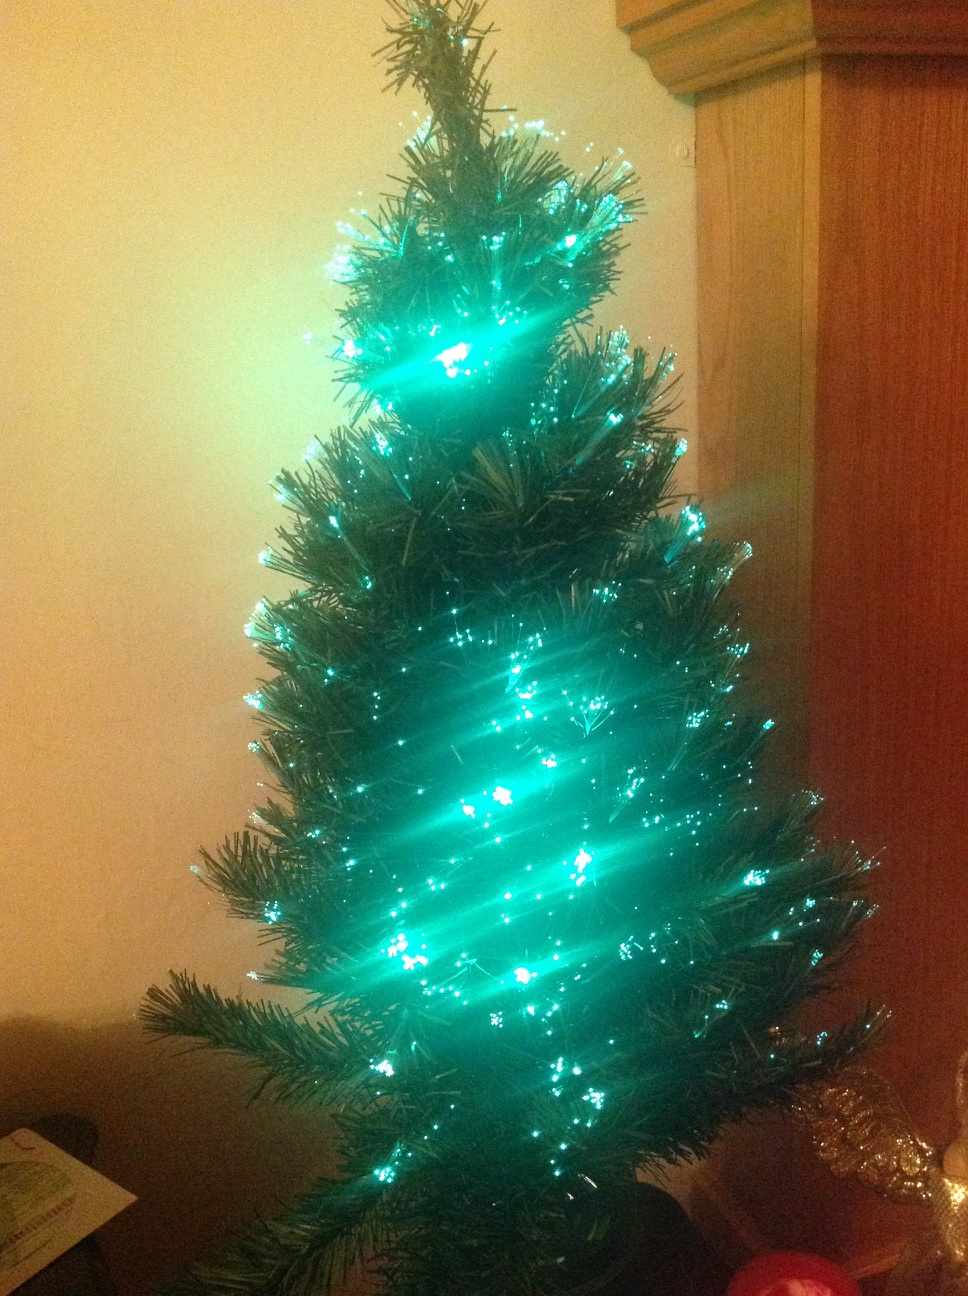Question: What is this? Thank you.
Answer: christmas tree